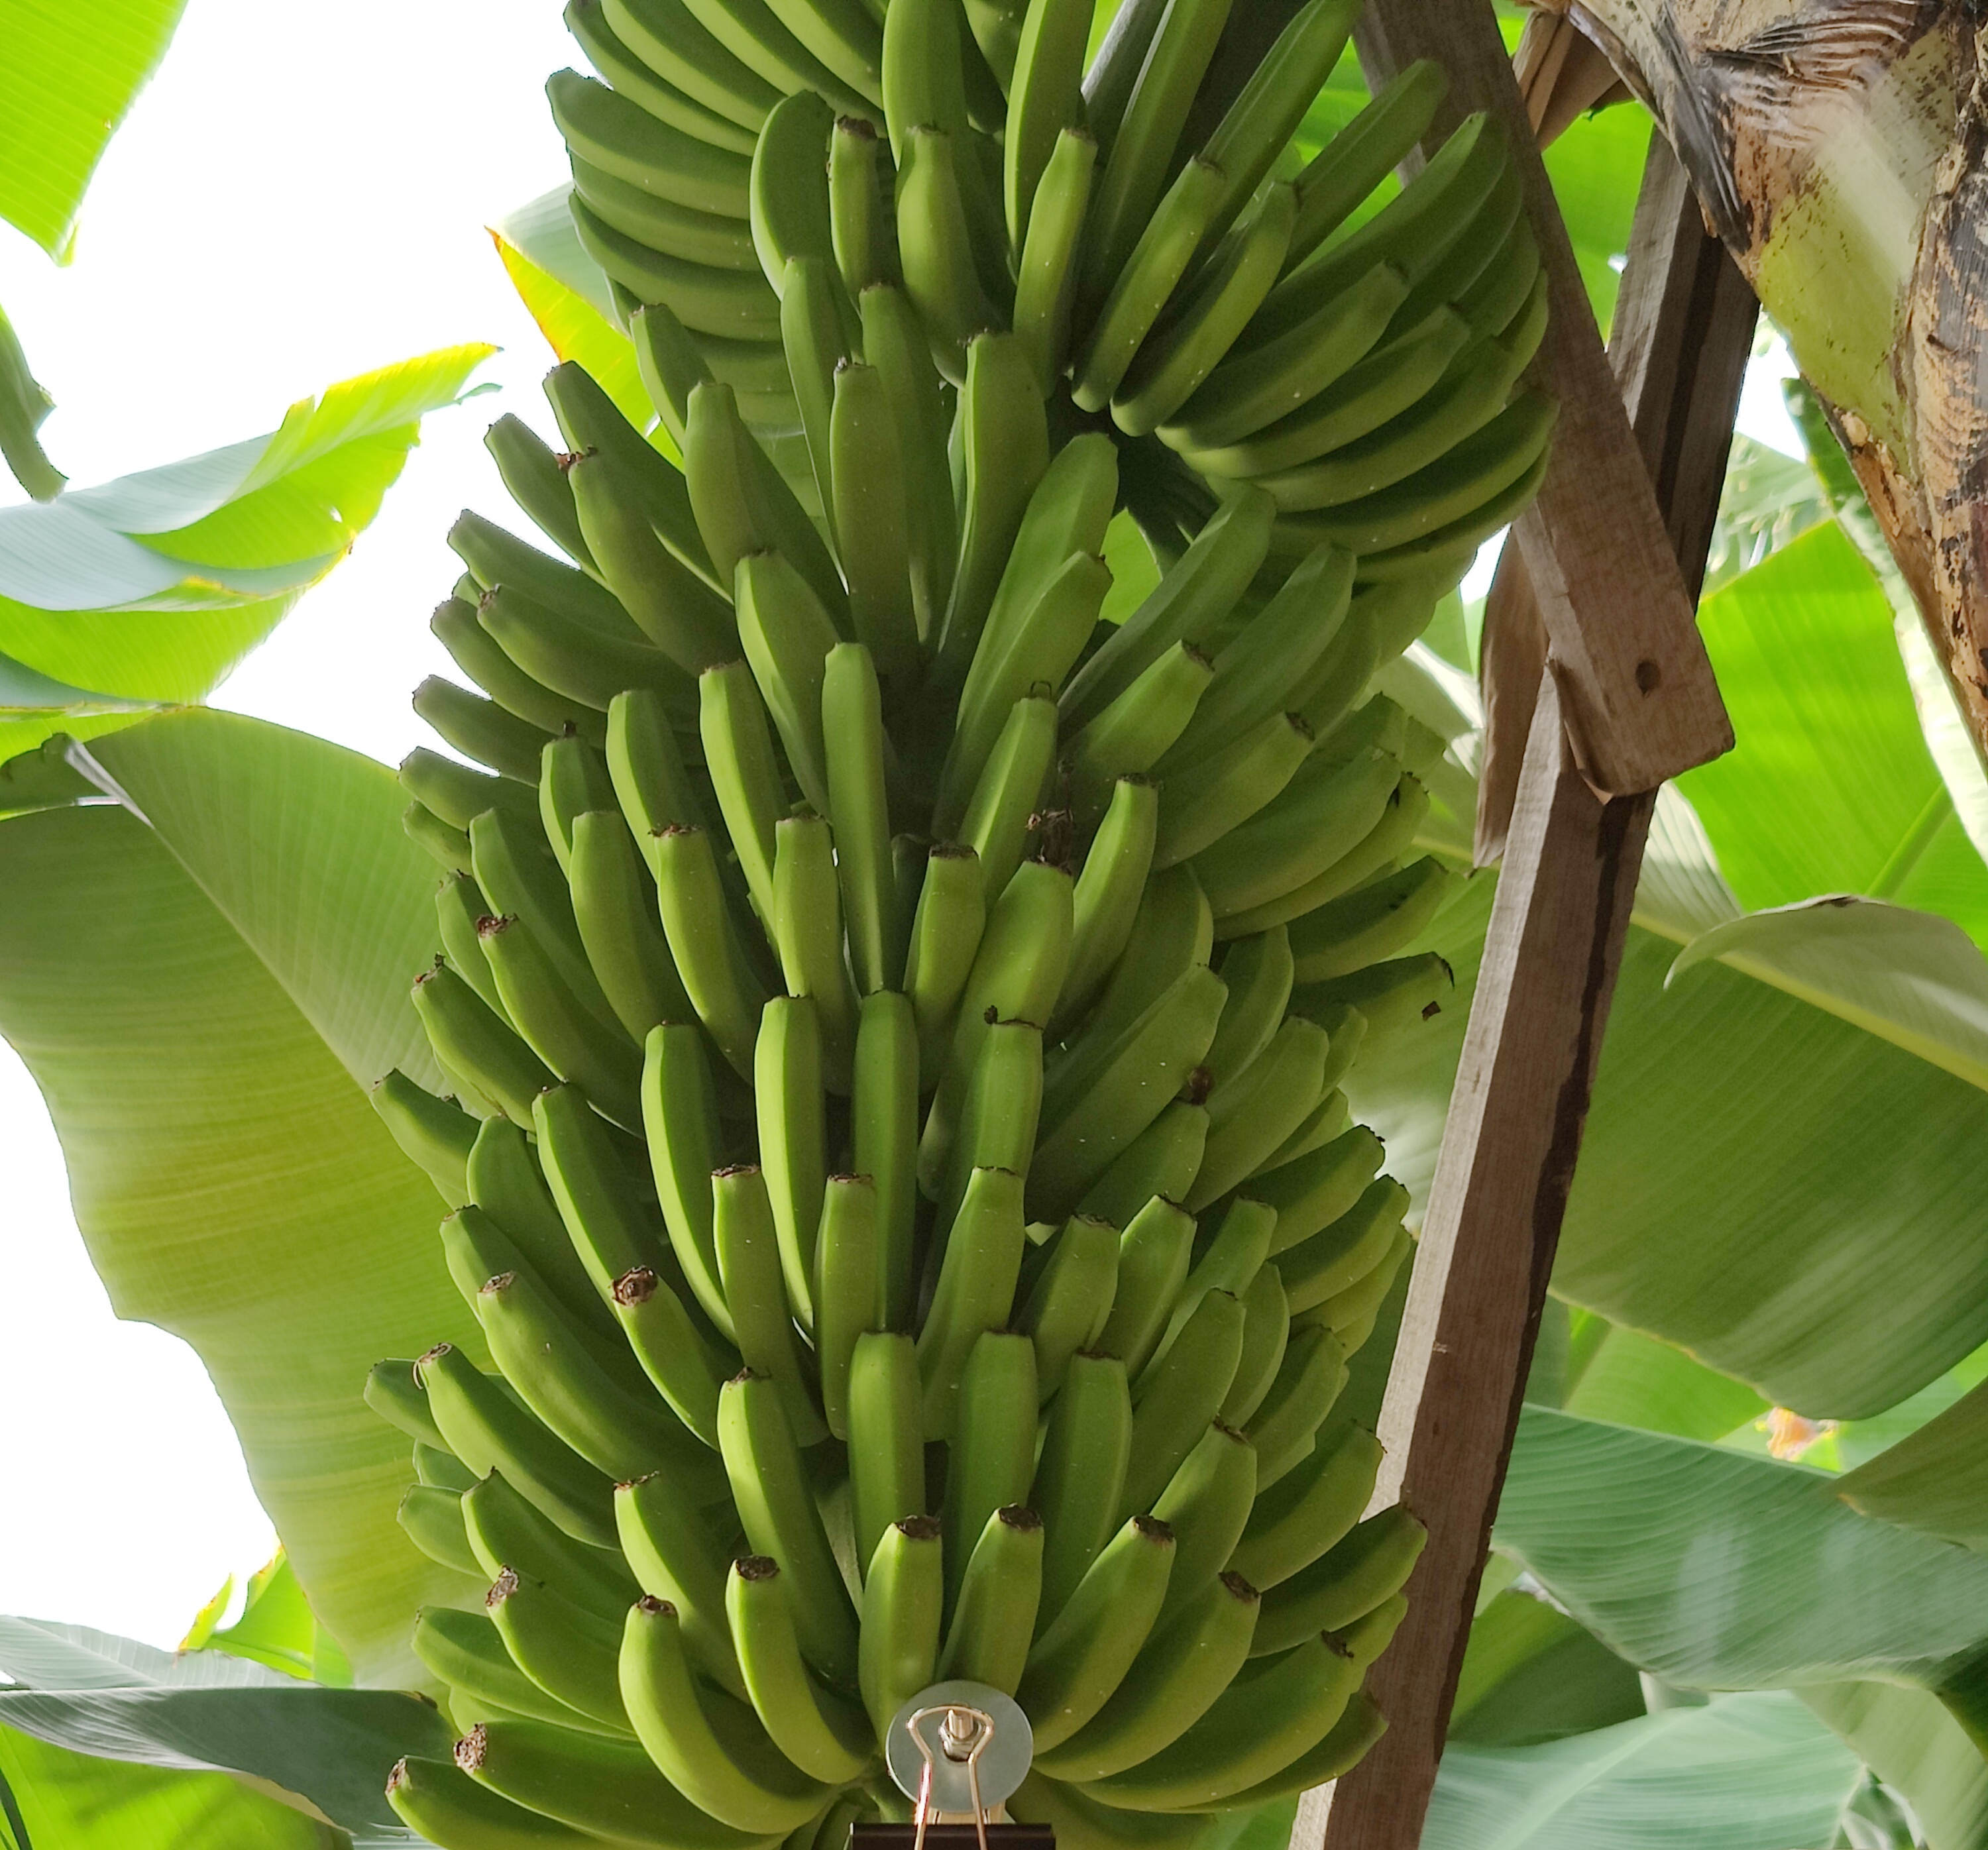
Label: Keep